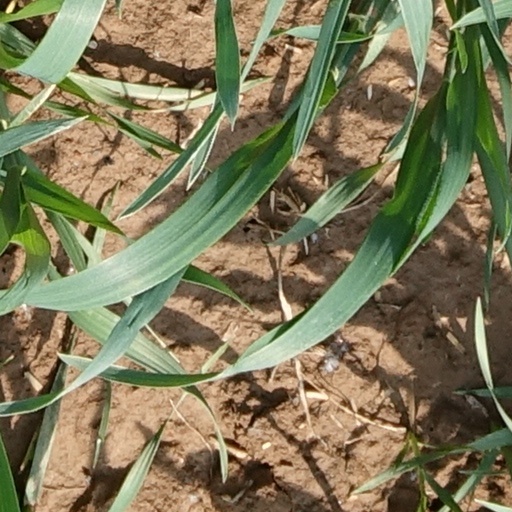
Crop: wheat